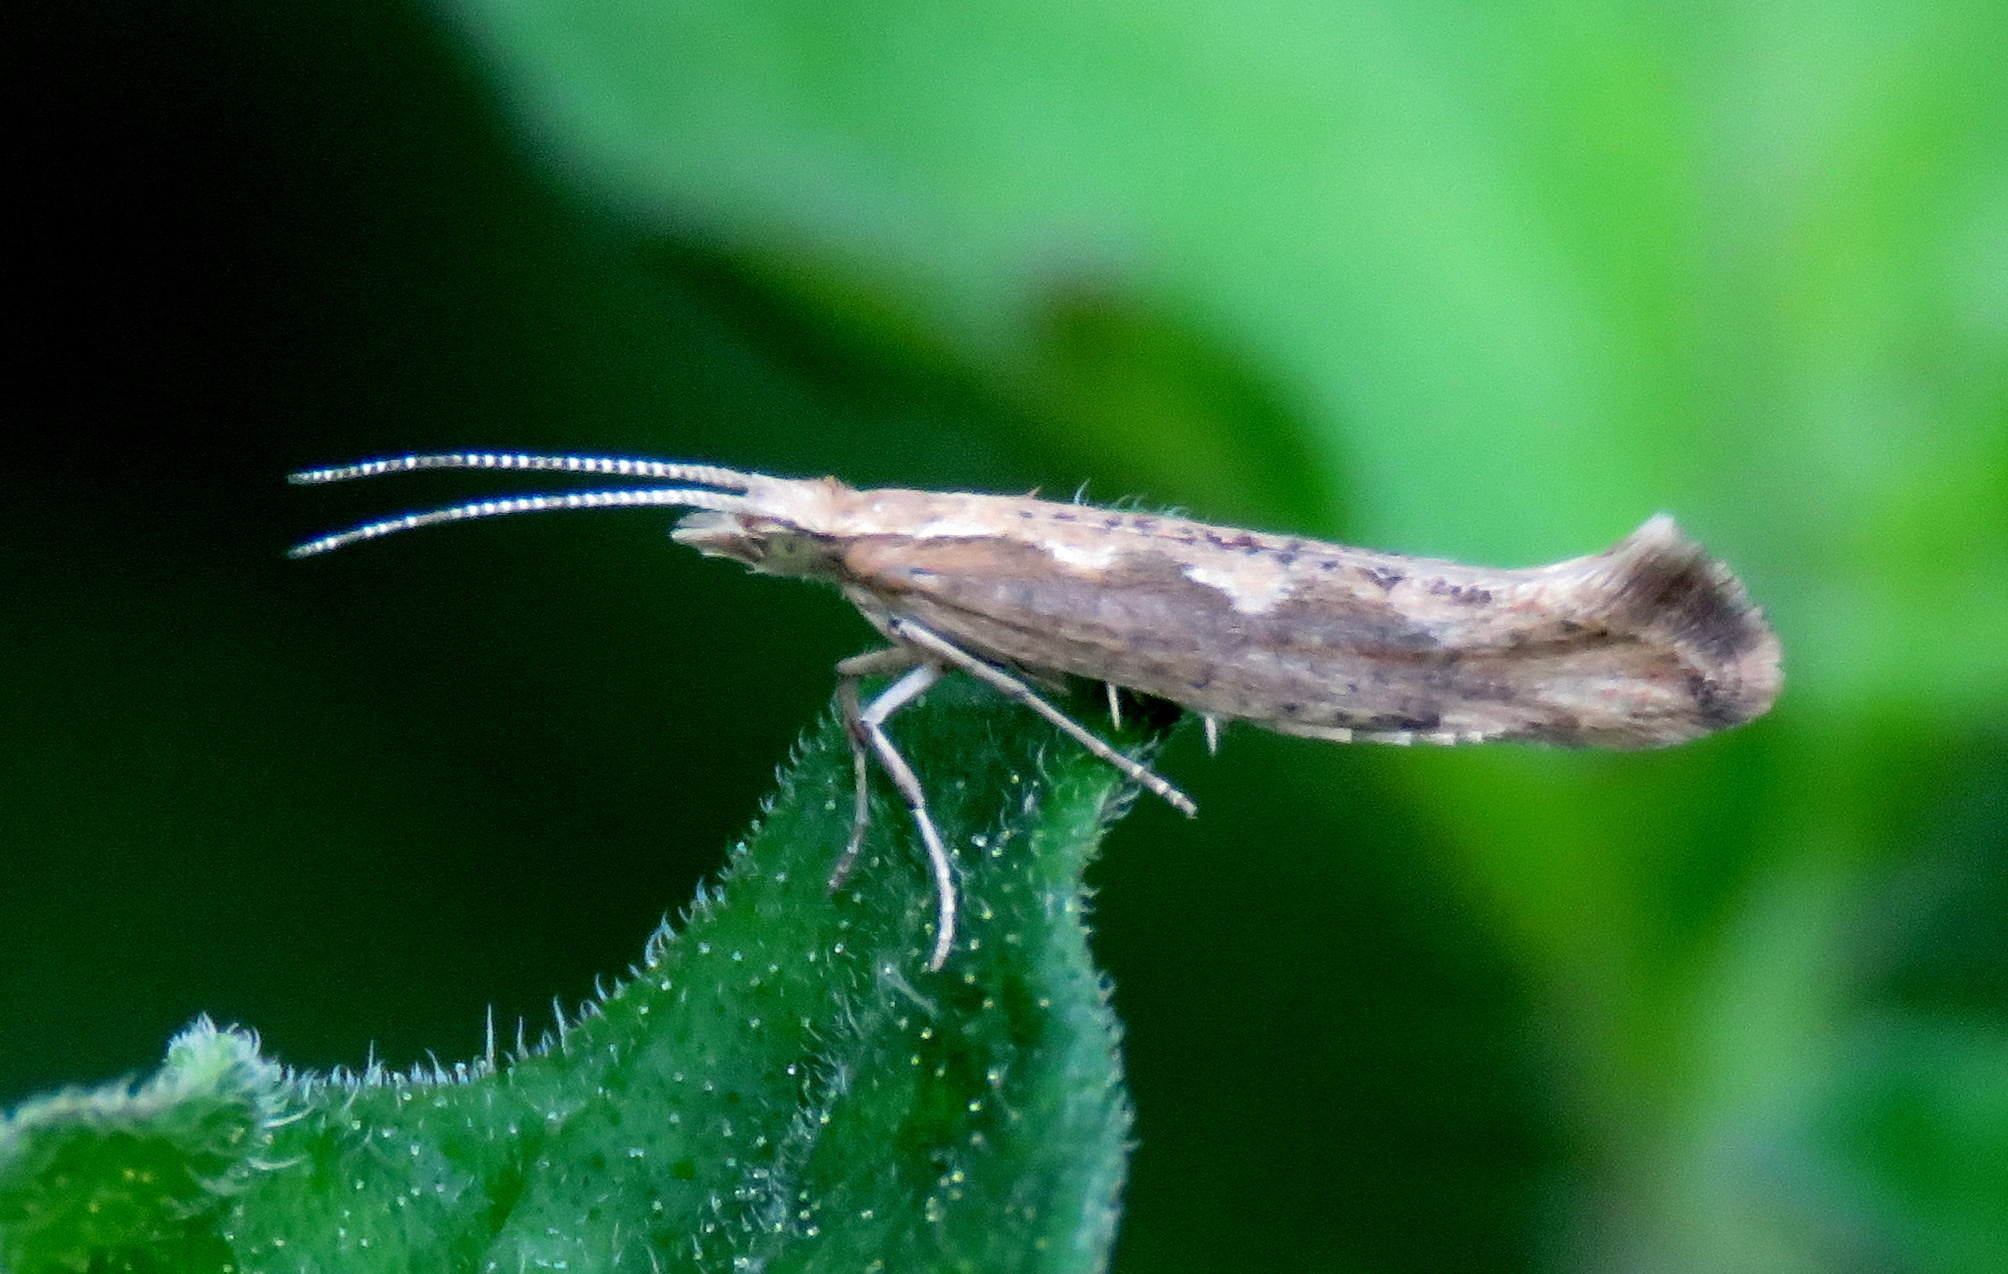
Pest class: diamondback_moth